Brentford

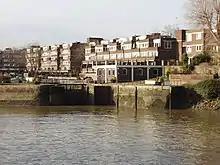
Brentford Dock lock gates and Justin Close

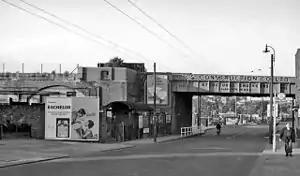
The former Brentford GWR Station on Brentford High Street

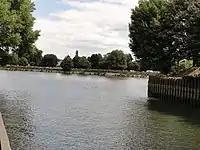
Confluence of Rivers Thames and Brent at Brentford

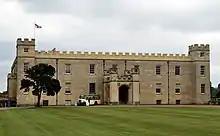
Syon House

An amateur local history and an inscription outside the County Court claim that Julius Cæsar crossed the Thames here during his invasion of Britain in 54 BC, and fought a battle with Cassivellaunus close by. Cæsar describes the place as fortified with sharp stakes. The discovery of sharp stakes in the riverside at Brentford Dock in the early 20th century was taken by Montagu Sharpe as evidence of a fortified crossing-site, and Caesar's battle. The stakes were removed as a hazard to river traffic, and Sharpe's claims are not supported by further excavations.